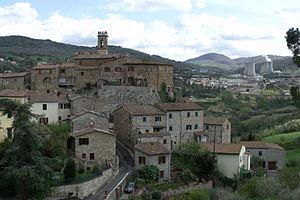
Pomarance est une commune de la province de Pise dans la région Toscane en Italie.